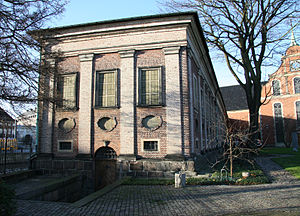
Holmens Kirke / Historie / Senere ændringer / Det store gravkapel
Kapellets sydgavl
Holmens Kirke er en kirke i København ved Holmens Kanal i Indre By. Den er sognekirke for både Bremerholmen/Gammelholmen, Slotsholmen og for søens folk, herunder Søværnet. Den er også hovedkirke i Holmens Provsti, og dens førstepræst har titel af Holmens provst.